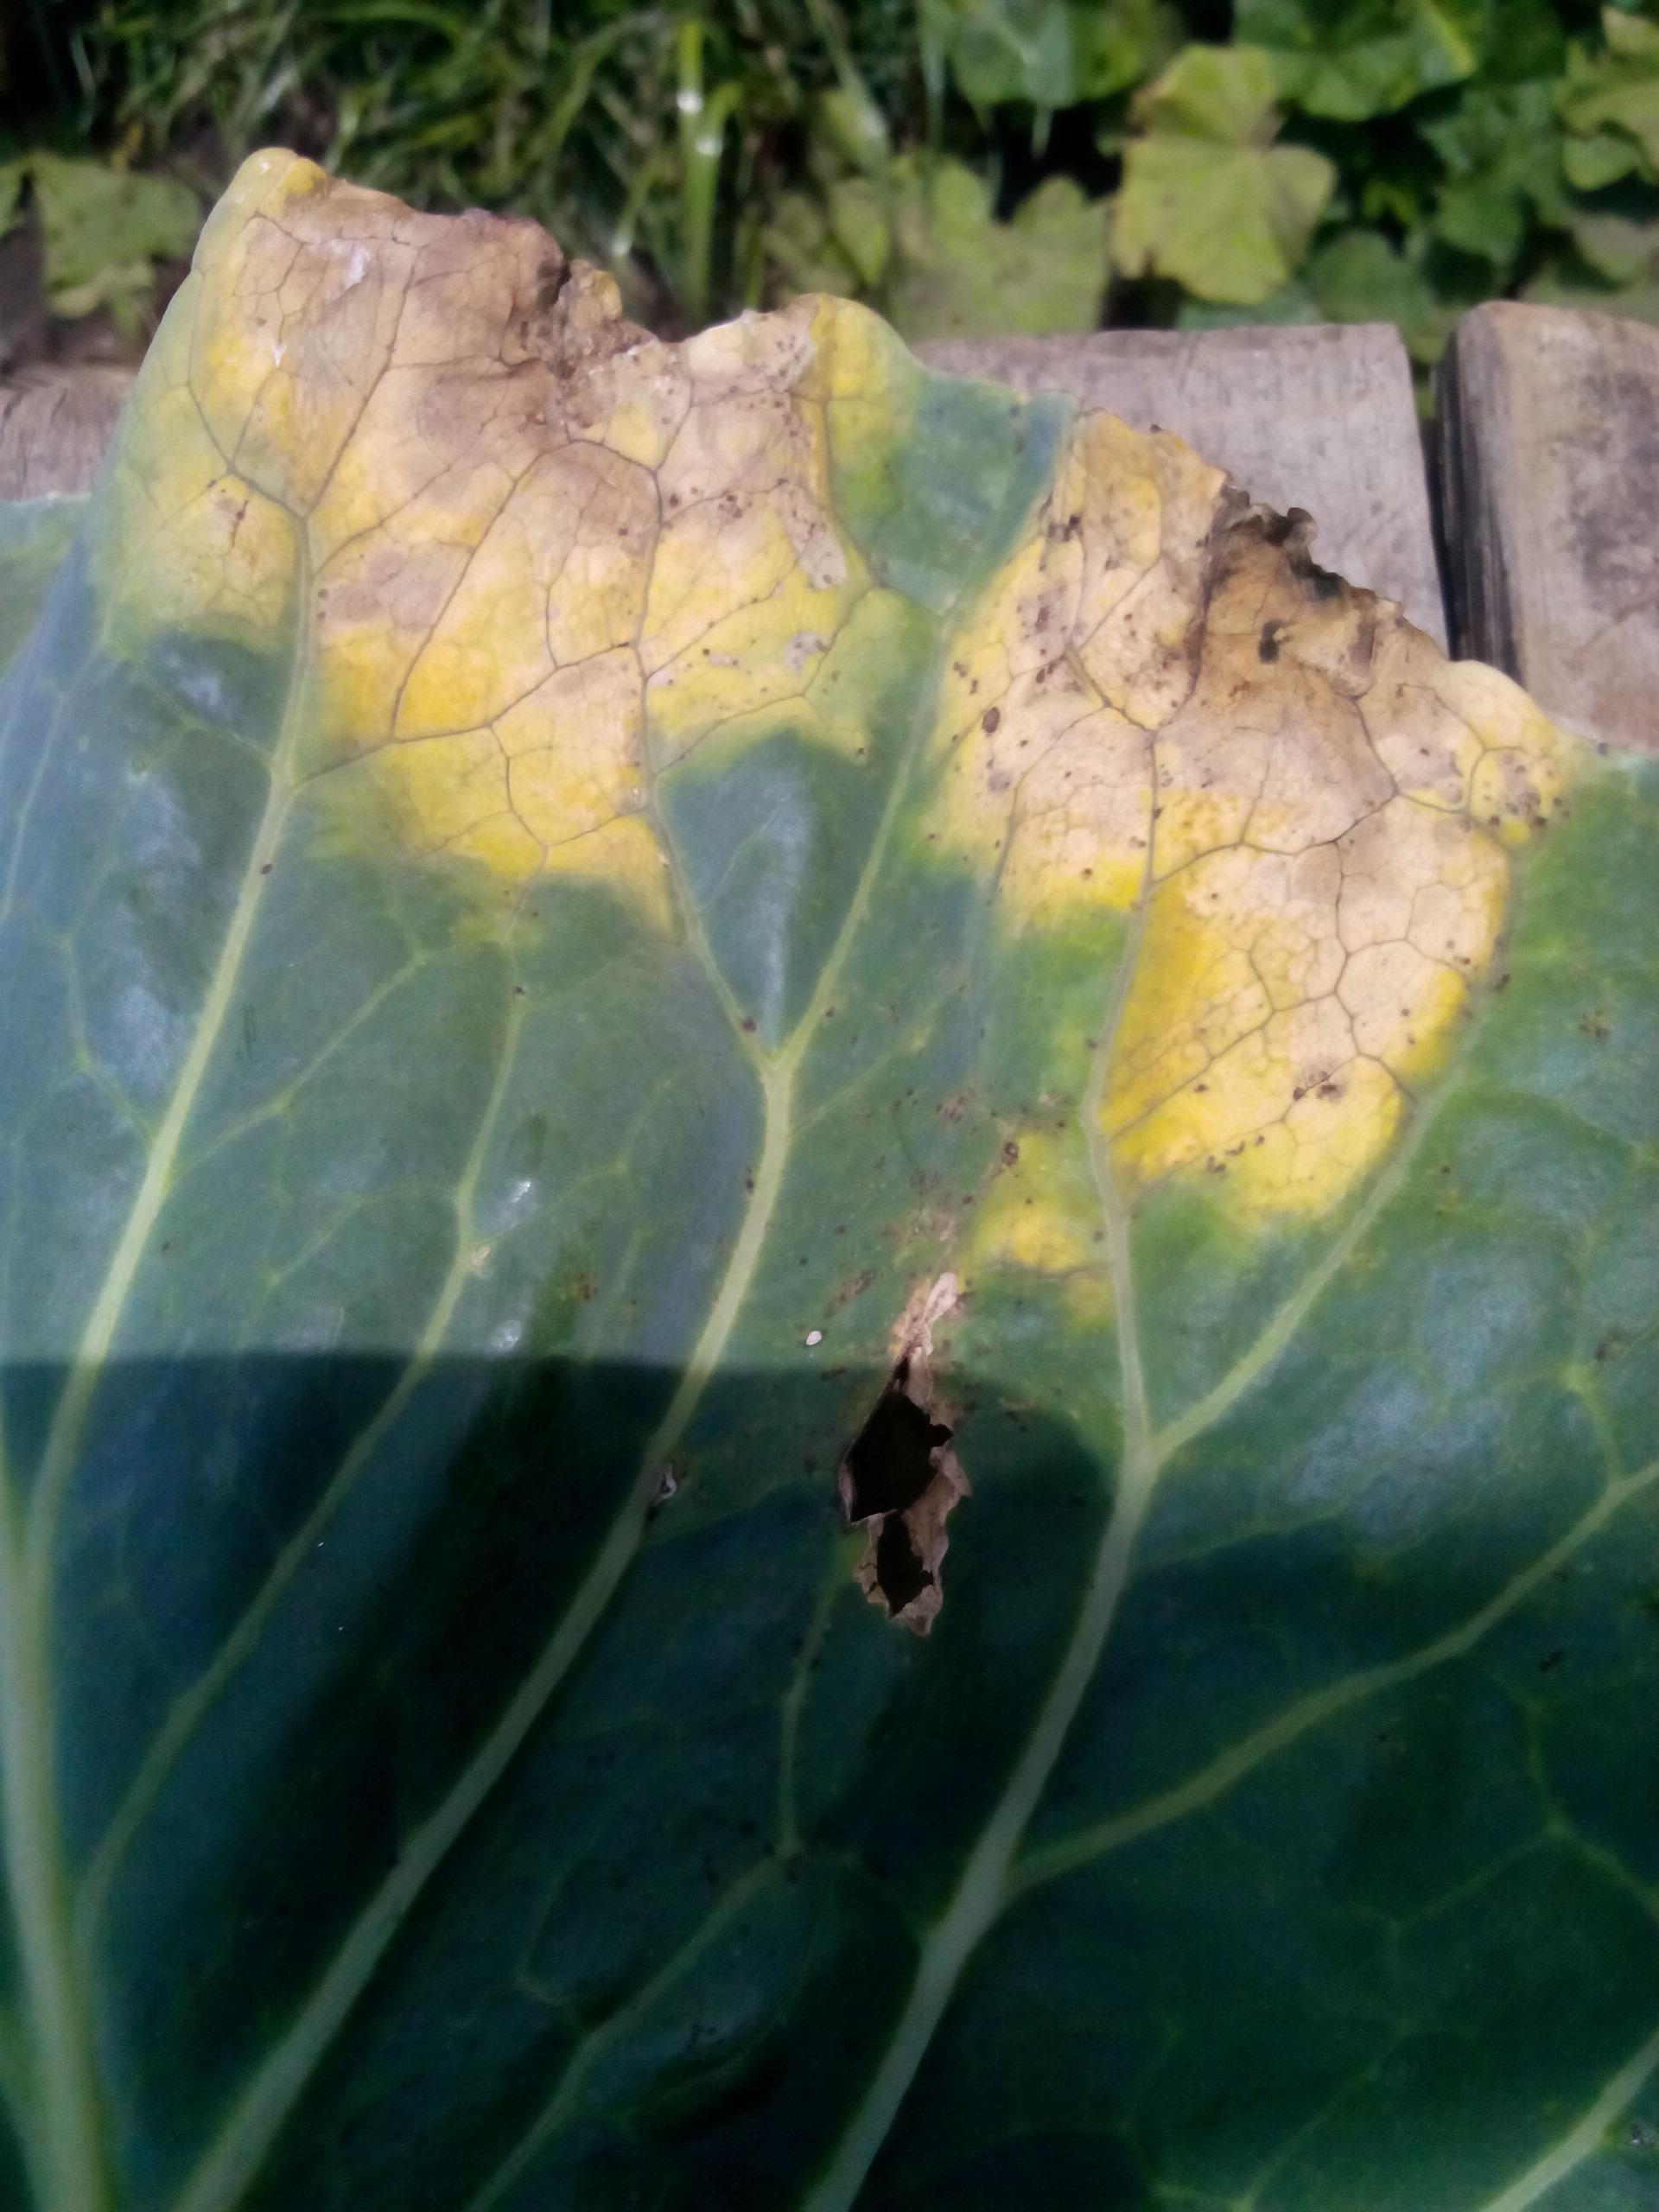
Plant: Cabbage
Disease: cabbage black rot